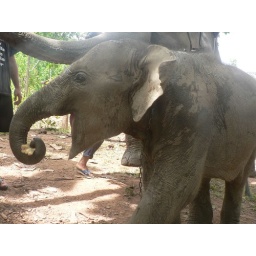
this is a... cat in an elephant suit